Rick Moses

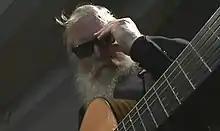
Rick Moses in 2005

Moses was born in Washington, D.C. He is the oldest son of advertising executive Richard Cantrell Moses, Sr. and Marian McCargo (1932–2004). Moses has three siblings; brothers Graham, Harry and Billy. He grew up in Pasadena, California where he showed an interest in wrestling, swimming, movies, and music. His mother enrolled him in various AAU swim clubs and bought him a guitar. She drove him to Hollywood and enrolled him in acting classes.